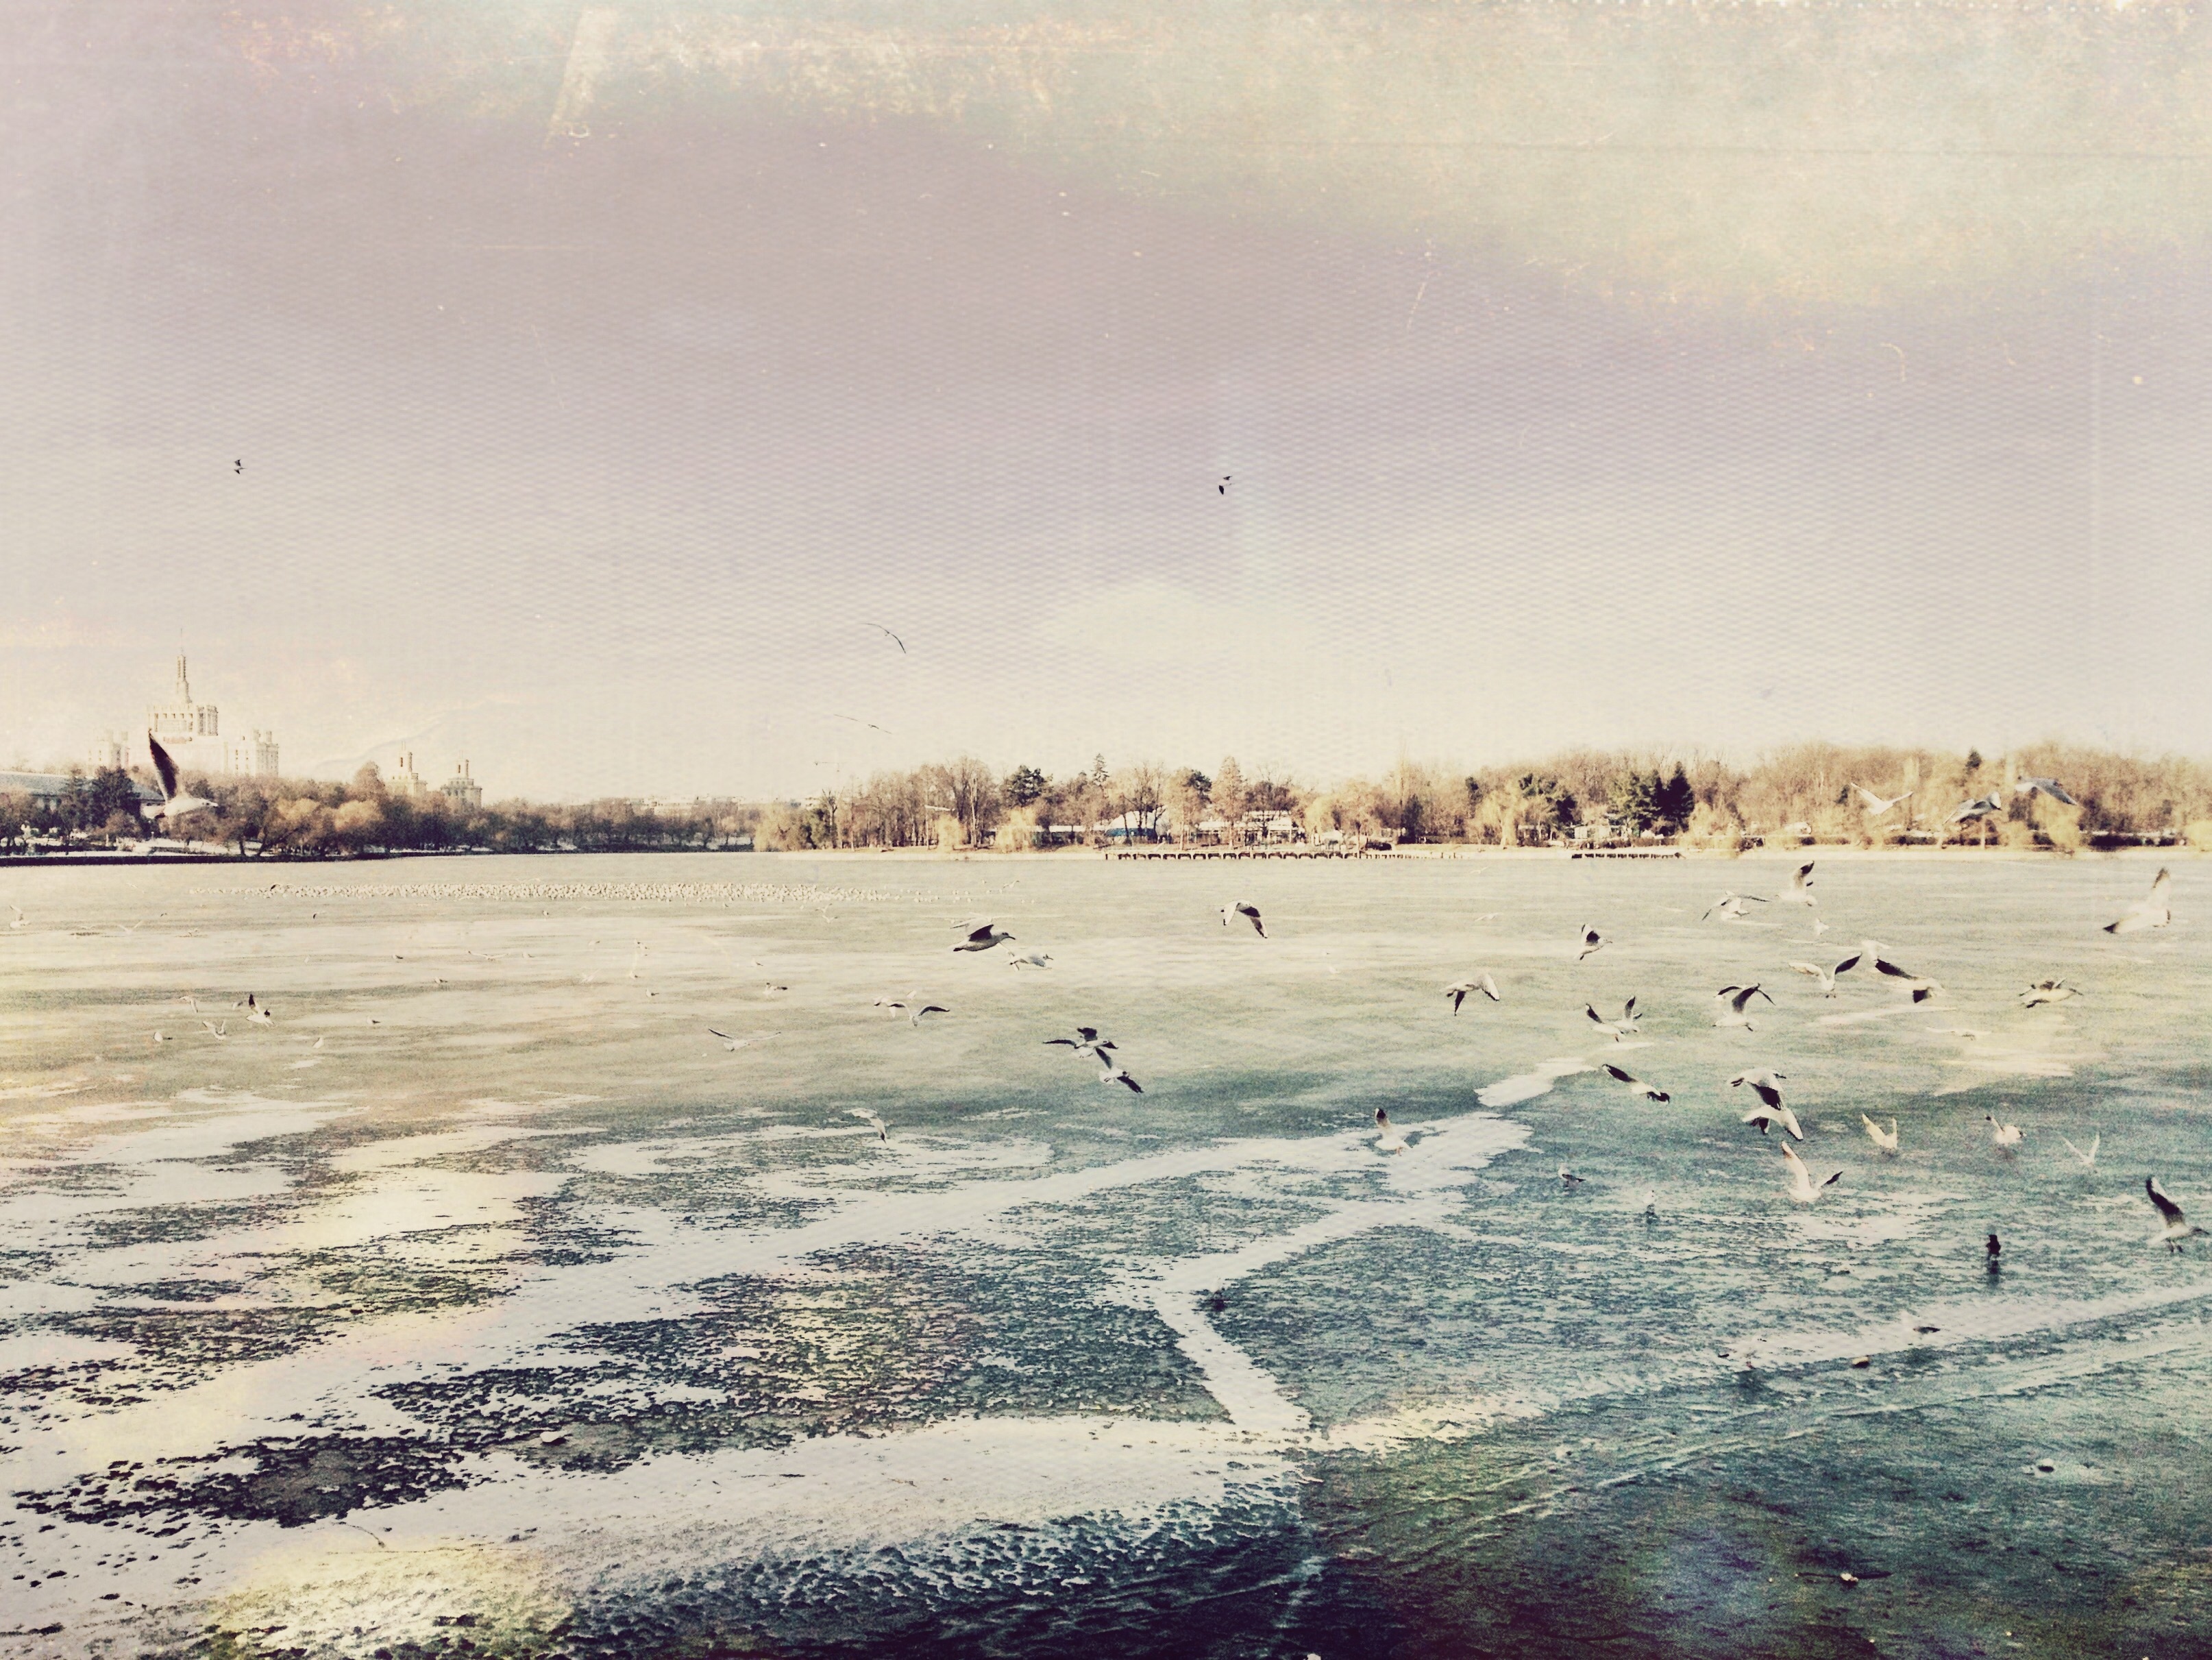
beach, landscape, sea, coast, water, sand, marsh, snow, winter, bird, morning, shore, wave, lake, frost, wetland, habitat, mudflat, natural environment, atmospheric phenomenon